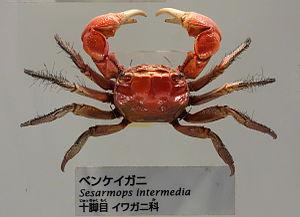
Les Sesarmidae sont une famille de crabes du groupe des Grapsoidea. Elle comprend plus de 250 espèces.